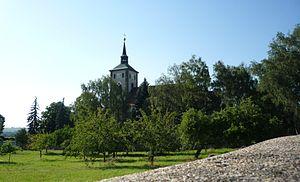
Zadel est un village saxon qui fait partie de la municipalité de Diera-Zehren dans l'arrondissement de Meissen.